Minervina

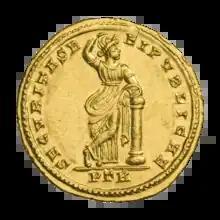
Reverse of a "solidus" of Crispus, marked: (""the security of the State"")

Constantine spent his early life in Nicomedia as a political hostage in Diocletian's court. Constantine had a relationship with Minervina. Ancient historians Aurelius Victor and Zosimus refer to Minervina as a concubine. On the other hand, a panegyric delivered around 310 states that Constantine was married at a very early age, around the year 290. Barnes, Woods and PLRE view the panegyric as proof that Minervina was married to Constantine, while Pohlsander considers the possibility of the panegyrist not being entirely truthful.